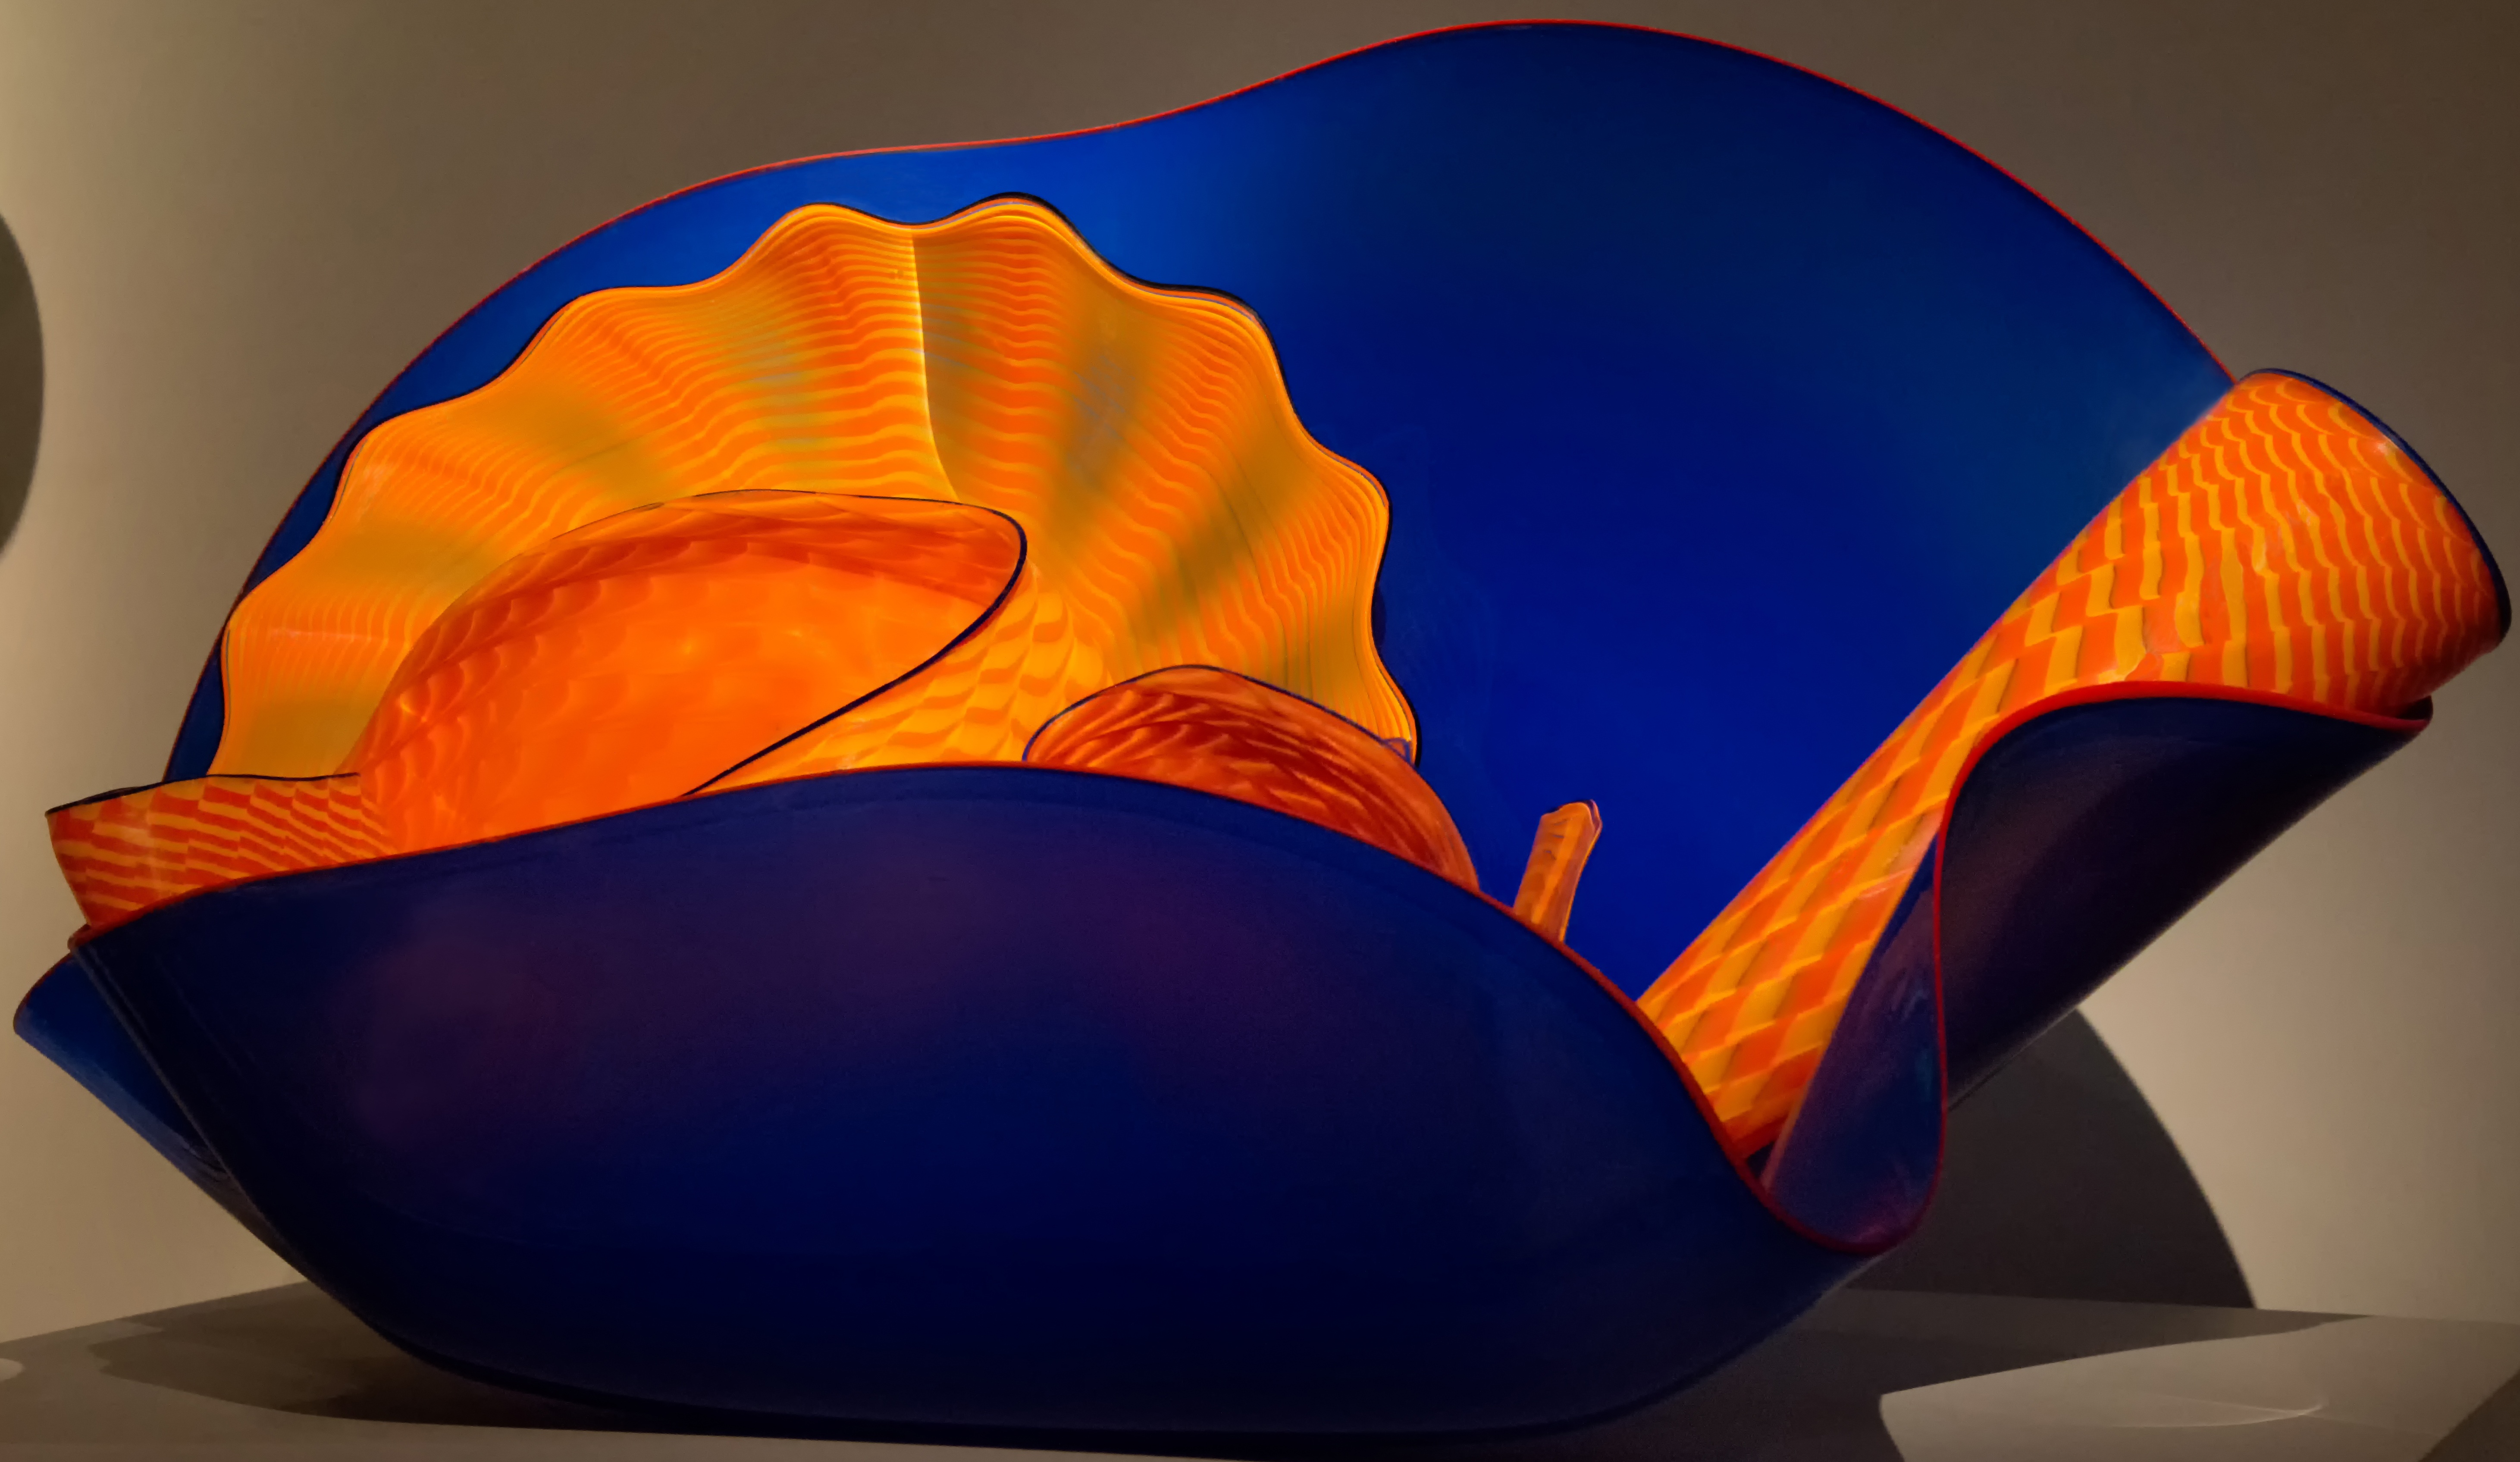
flower, petal, orange, red, color, pumpkin, blue, furniture, yellow, circle, art, illustration, organ, macro photography, blown glass, ultramarine, de young museum, dahlia chihuly, persian series